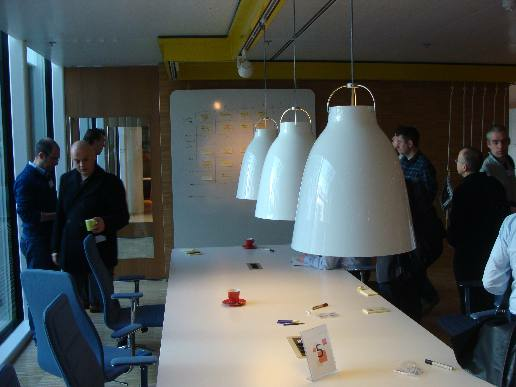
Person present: Yes